Hob (video game)

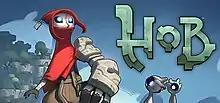

Hob is an action-adventure game developed and published by Runic Games. It was originally released for Microsoft Windows and PlayStation 4 on September 26, 2017. An enhanced port developed by Panic Button was released in 2019 for the Nintendo Switch. It is the last game developed by Runic Games before their dissolution. It is set in a science-fiction world filled with bizarre wildlife, over-grown architecture, and arcane machinery.